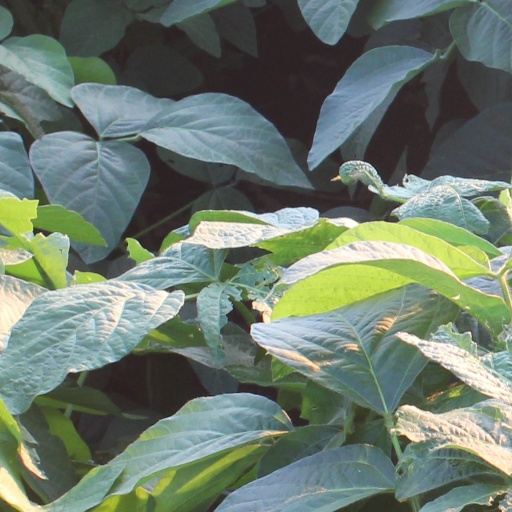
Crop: soybean